Qianlong Emperor

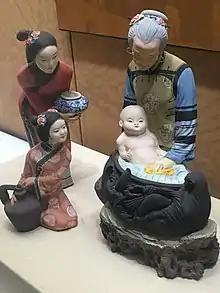
Figurine of the three-year-old Qianlong Emperor having a bath. Artefact in Yonghe Temple, Beijing.

Hongli was the fourth son of the Yongzheng Emperor and was born to Noble Consort Xi. Hongli was adored by both his grandfather, the Kangxi Emperor, and his father, the Yongzheng Emperor. Some historians argue that the main reason why the Kangxi Emperor appointed the Yongzheng Emperor as his successor was because Hongli was his favorite grandson.